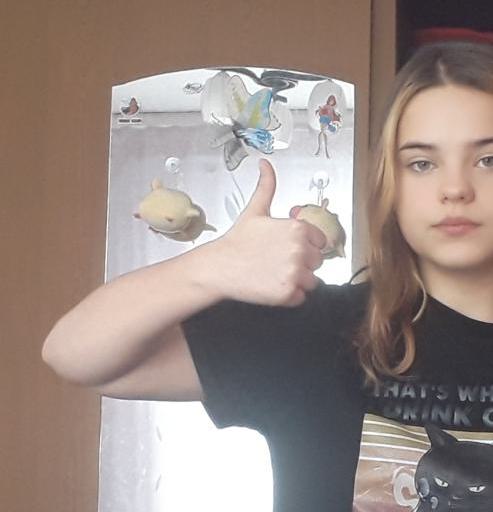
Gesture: like